Flora of the Sierra Nevada alpine zone

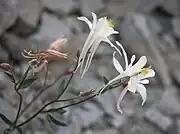
Sierra columbine ("Aquilegia pubescens")

Phlox family (Polemoniaceae) perennials include dwarf phlox, or cushion phlox ("Phlox condensata"), which forms dense cushions plant with tiny branchlets only long, tiny leaves only long and well adapted to resist the high winds, and flowers forming a nearly solid floral blanket of the underlying plant. Spreading phlox ("Phlox diffusa") is a matted perennial with sprawling stems. At very high-elevations is sky pilot ("Polemonium eximium"), which has tightly pinnate leaves similar to mousetail ("Ivesia shockleyi"), and can be found growing on talus and rocky outcrops on lofty peaks to . ""With its dramatic beauty"", sky pilot is ""thought to be one of the finest and most beautiful Sierra wildflowers"". Showy polemonium ("Polemonium pulcherrimum") grows in most Sierra Nevada habitats, and has tightly pinnate leaves with leaflets reminiscent in appearance to the armored tail of a stagasaurus dinosaur.